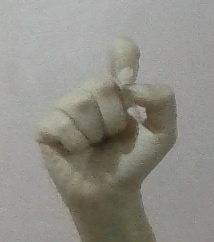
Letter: fa